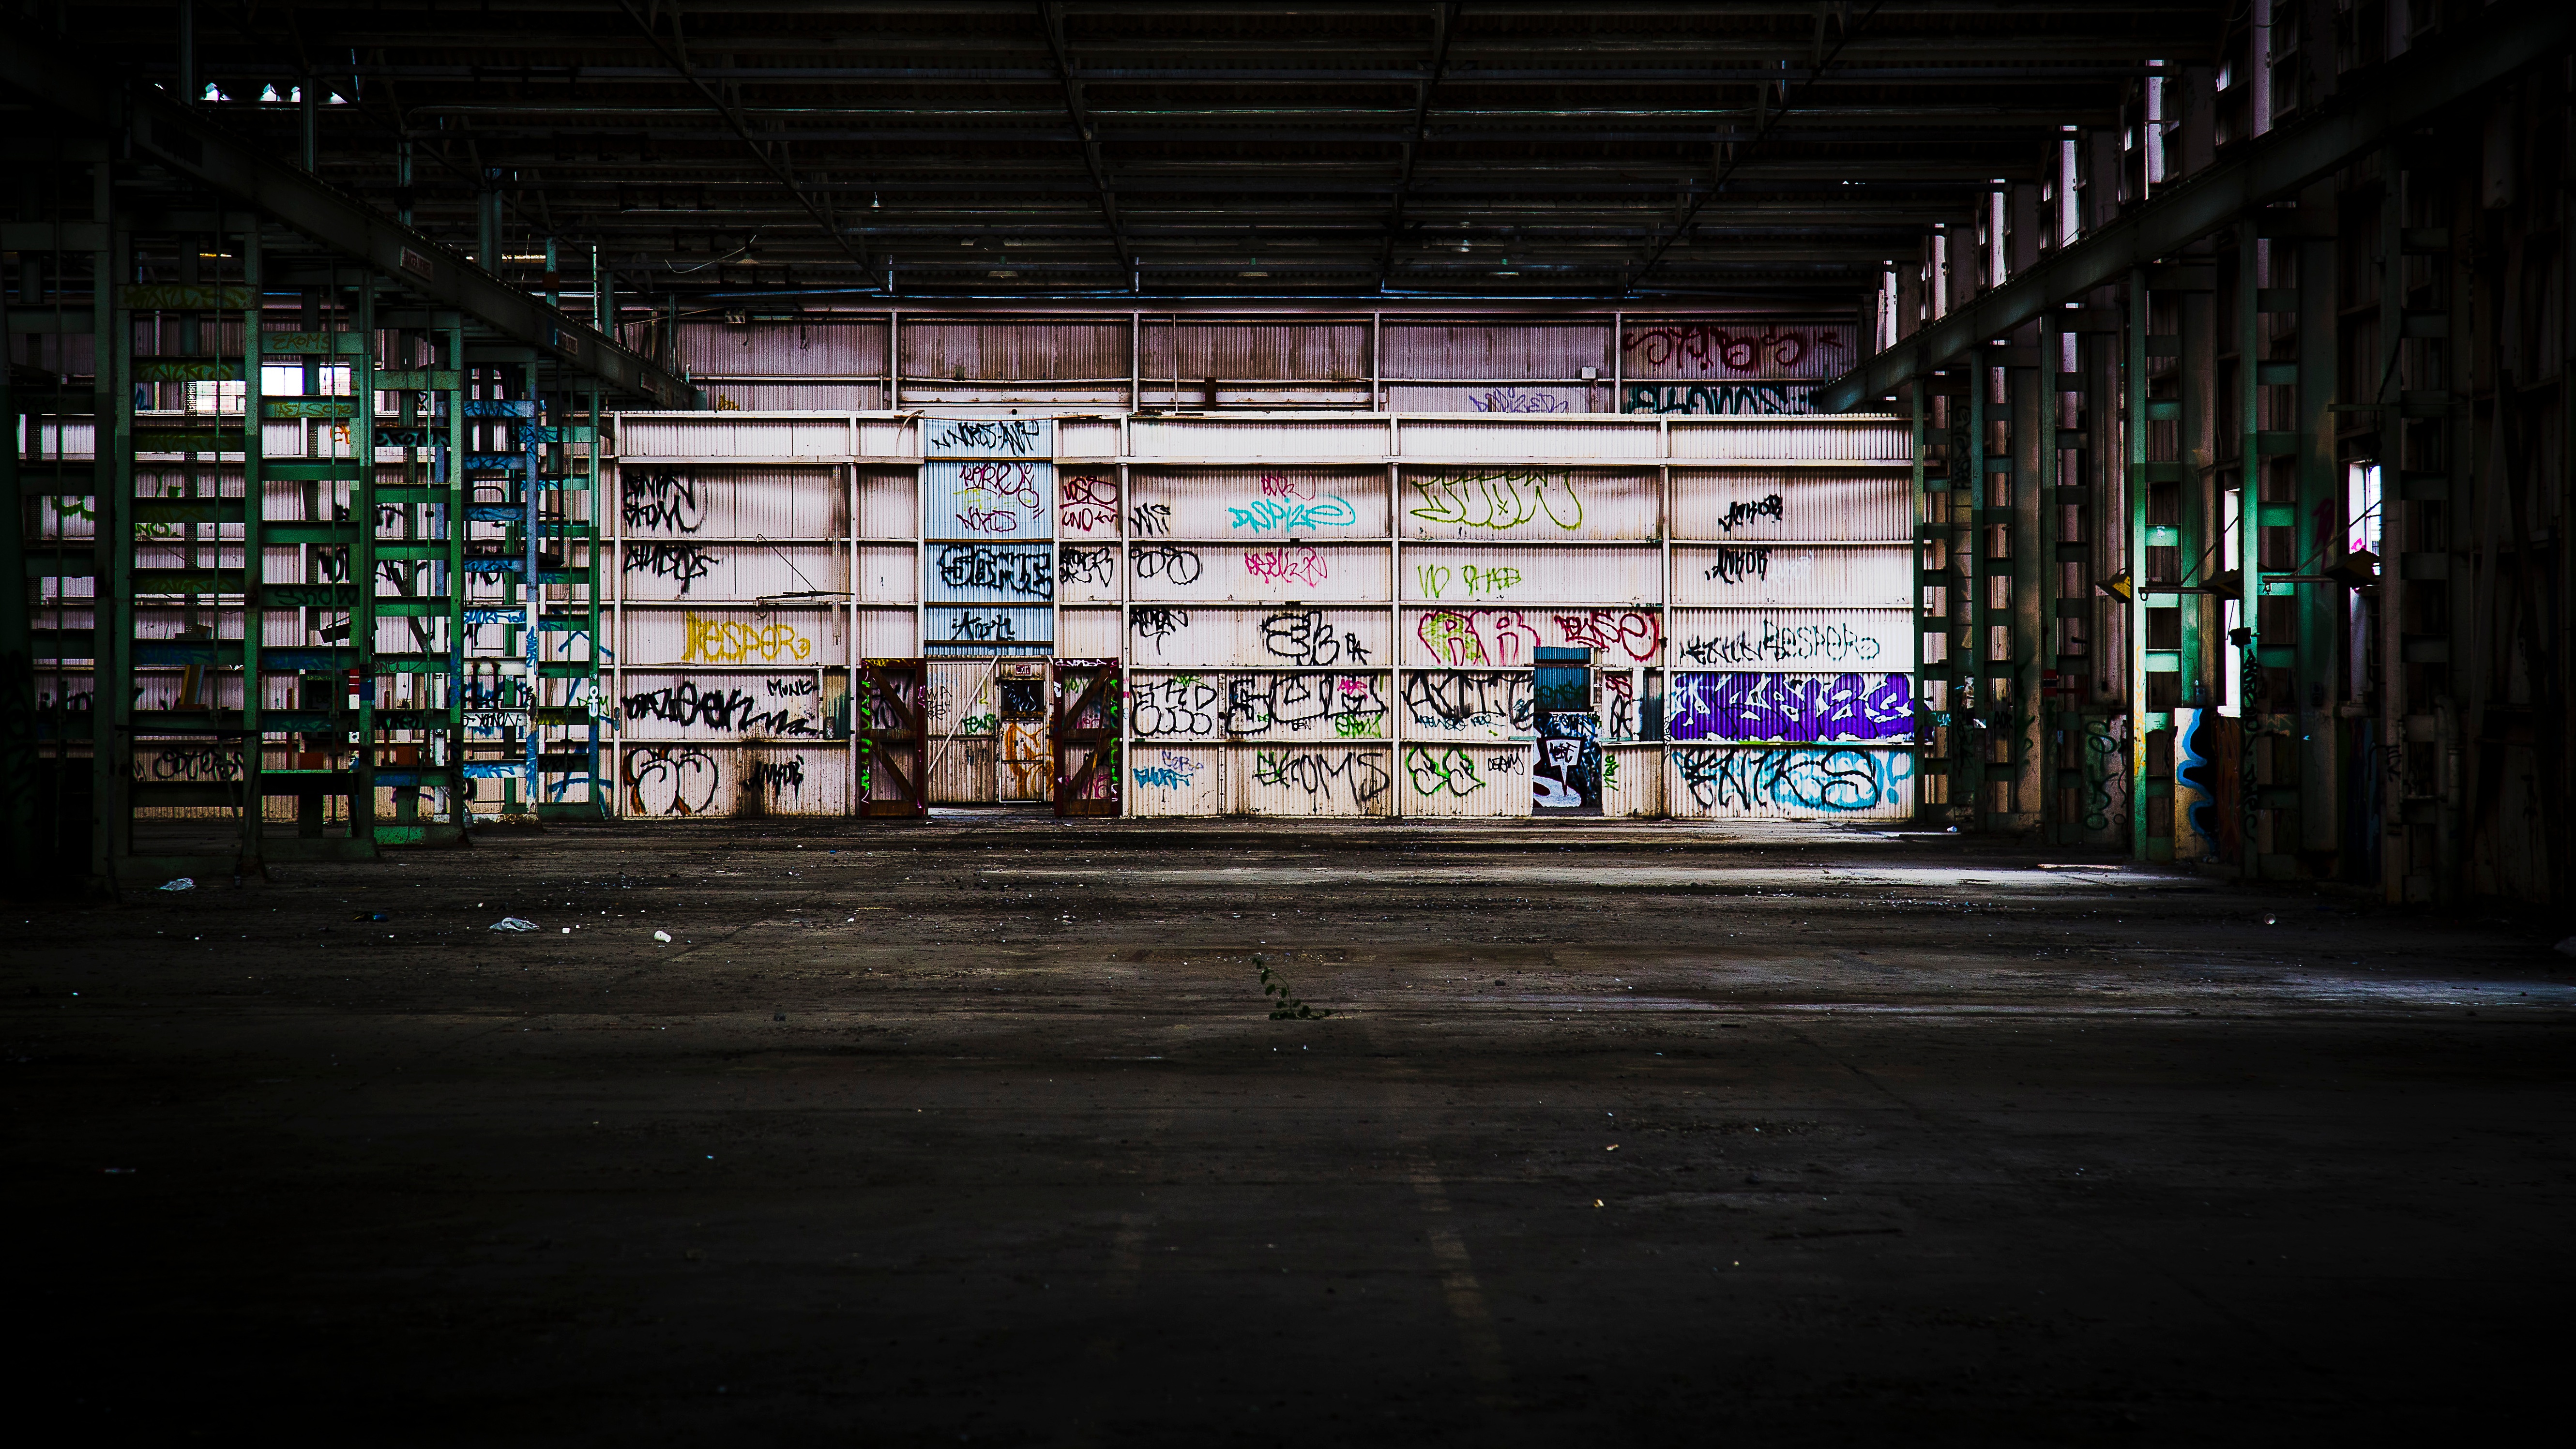
light, road, street, night, color, darkness, art, infrastructure, urban area, personal computer hardware